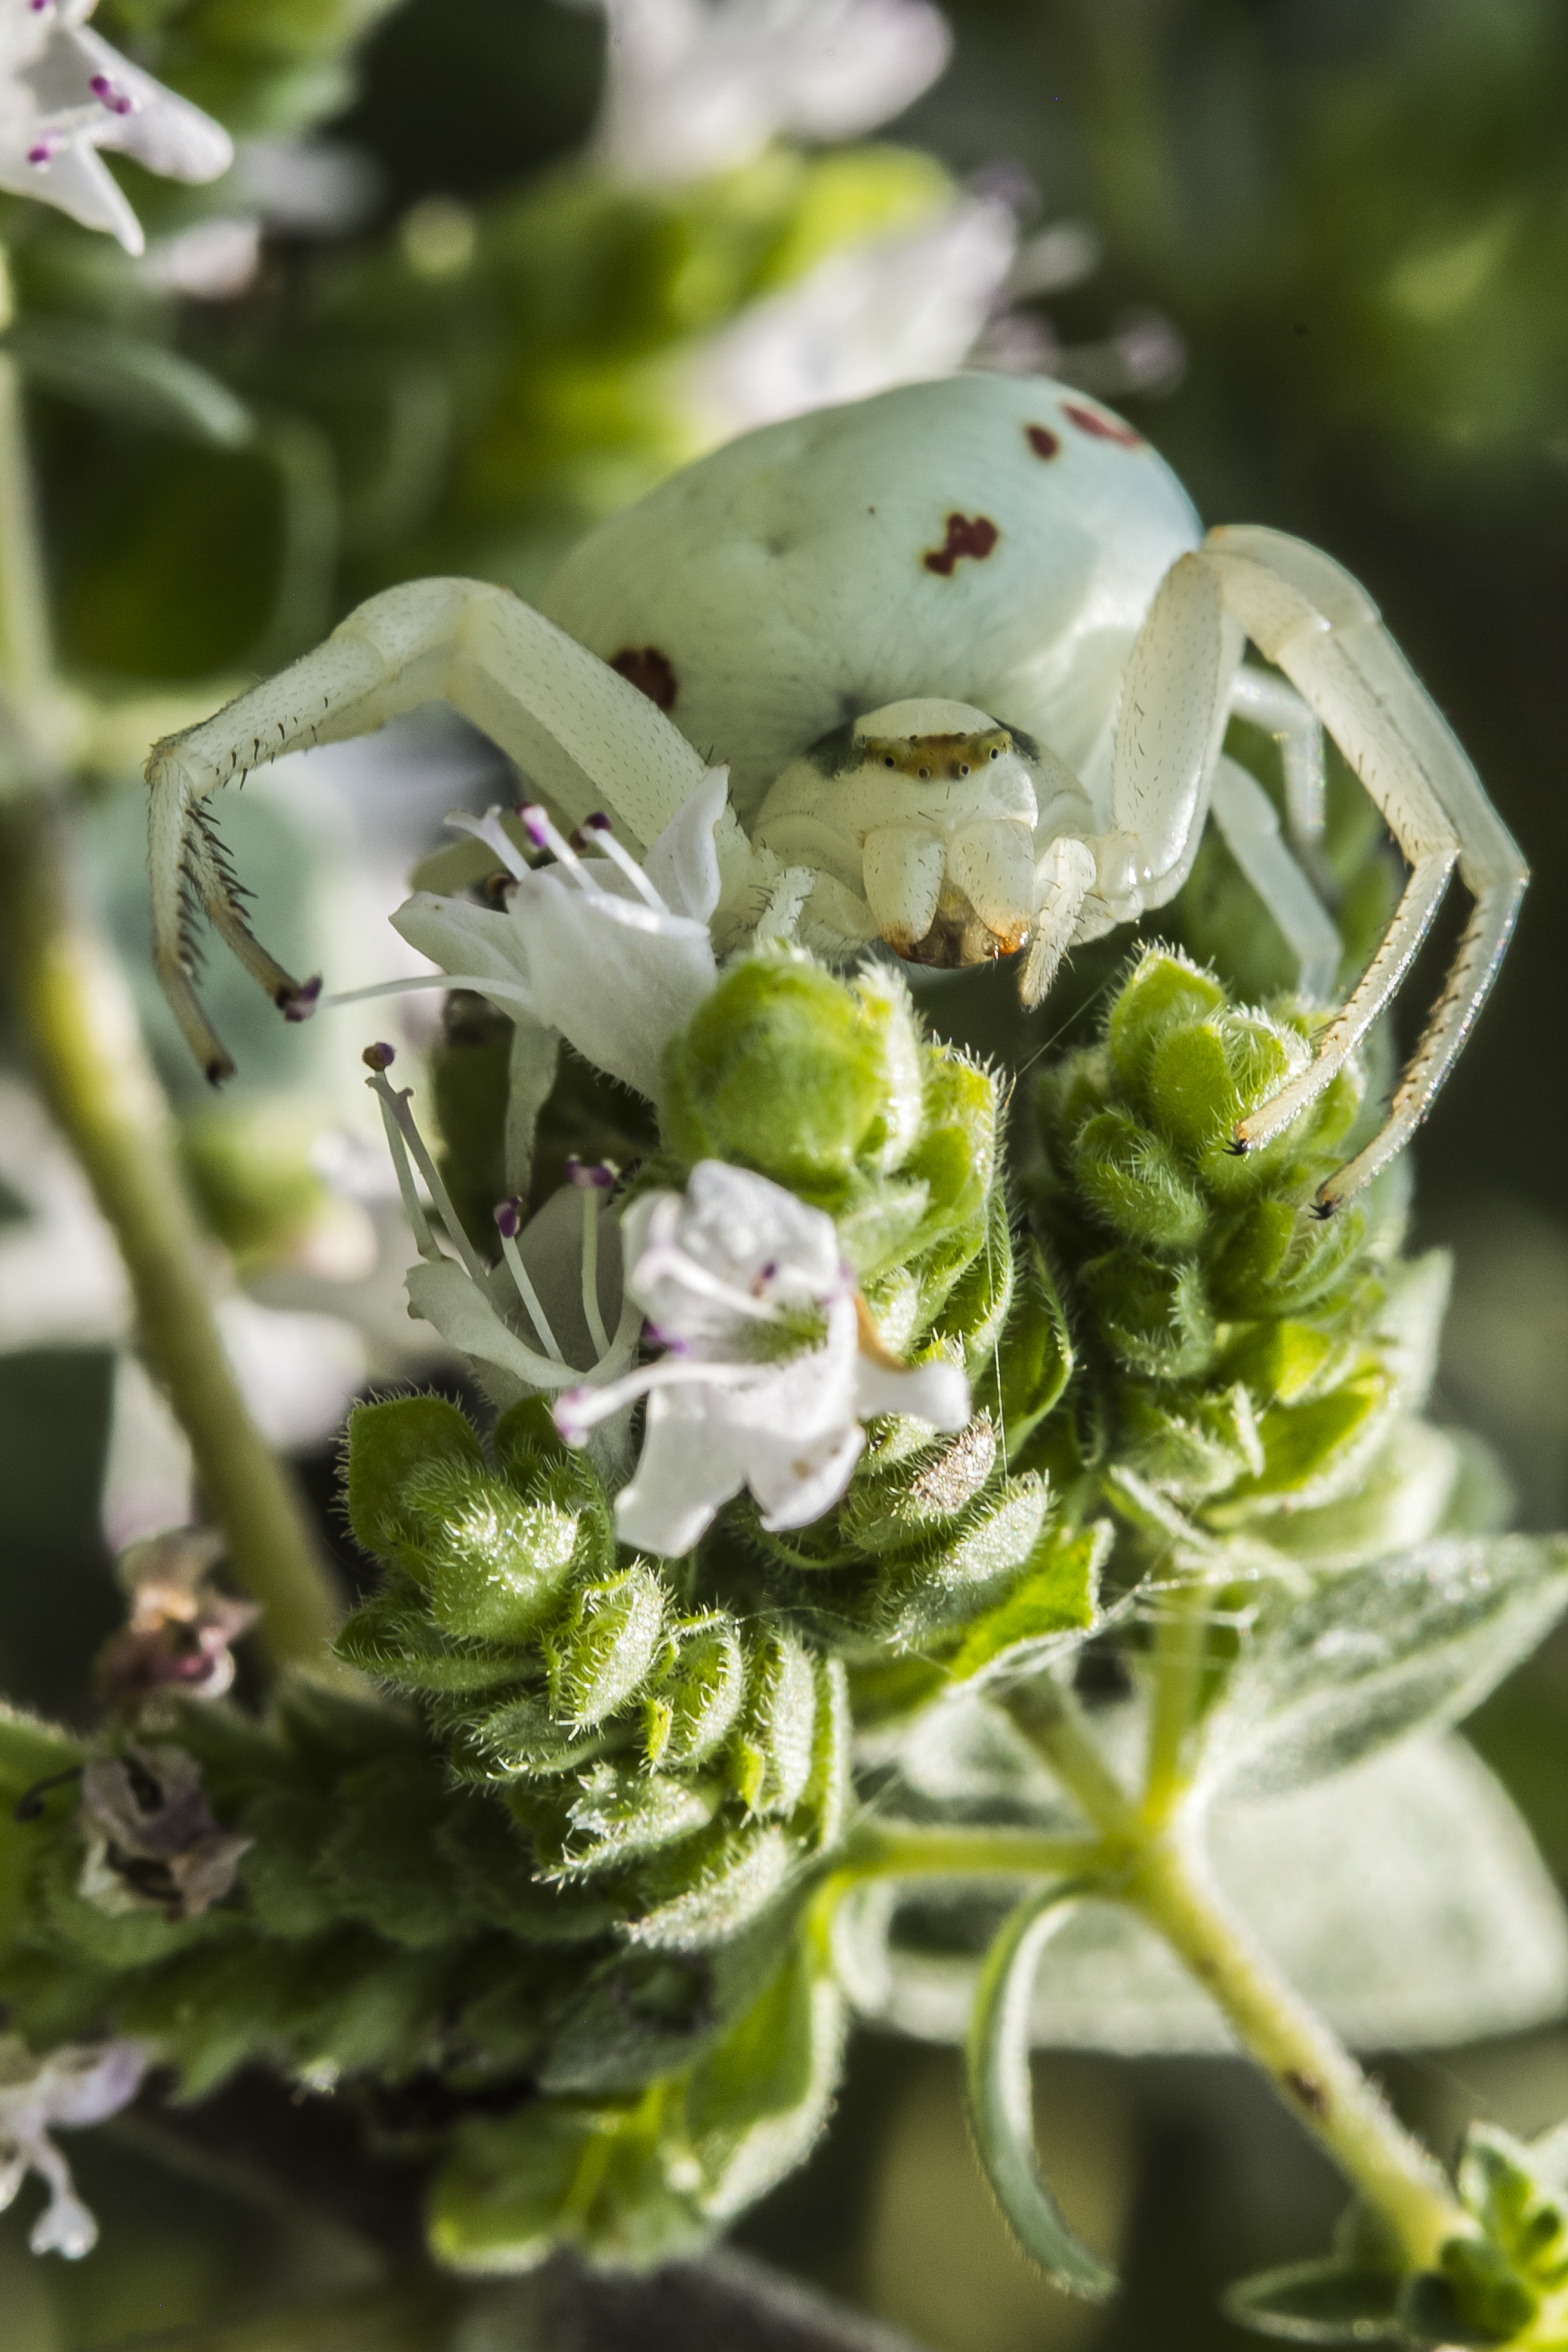
nature, blossom, plant, leaf, flower, food, spring, green, produce, botany, garden, flora, wildflower, close up, floristry, macro photography, flowering plant, flower bouquet, floral design, land plant, flower arranging